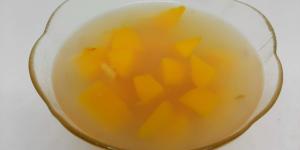
mazamorra de durazno